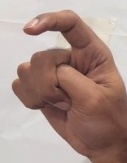
ASL sign: X